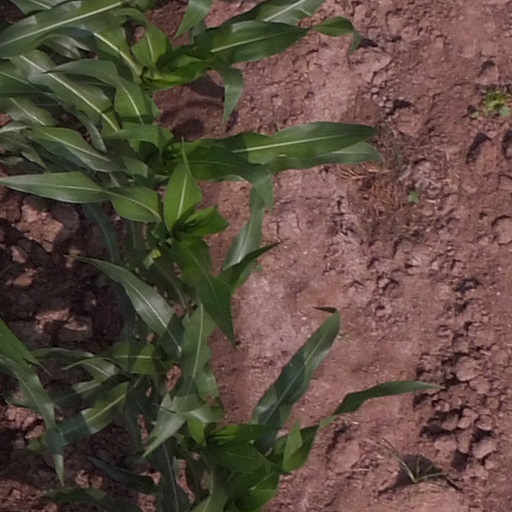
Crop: maize; corn